Metellina segmentata

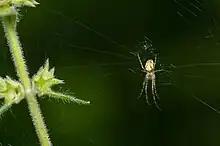
Metellina segmentata suspended on its web

The webs of the "Metellina segmentata" are orb-shaped and have no threads in the center. They are used to capture prey. During the mating season, males can be seen hiding in the corner of webs. Most of the webs are built slightly above the ground but not very high.